Sky position (RA, Dec in degrees): 118.273, 20.743
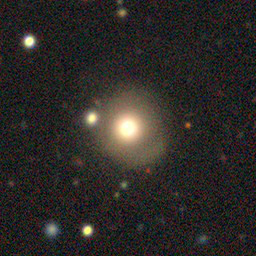
Galaxy morphology: Round Smooth Galaxies